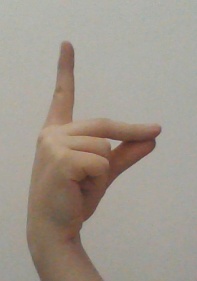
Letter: ta